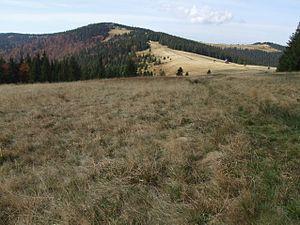
Le Sentier principal des Beskides Kazimierz Sosnowski est un sentier touristique de randonnée marqué en rouge qui mène d’Ustroń dans le Beskid silésien à Wołosate dans les Bieszczady.